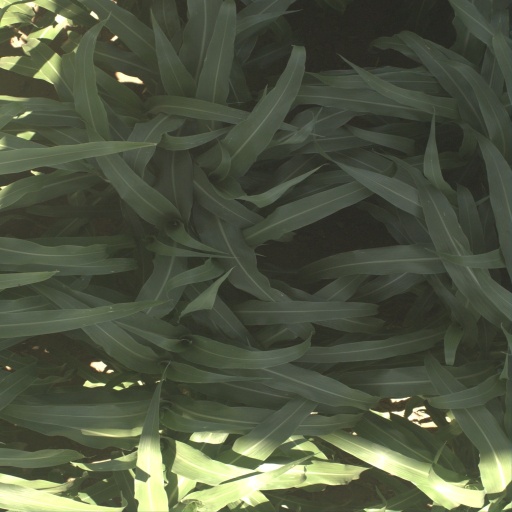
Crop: sorghum